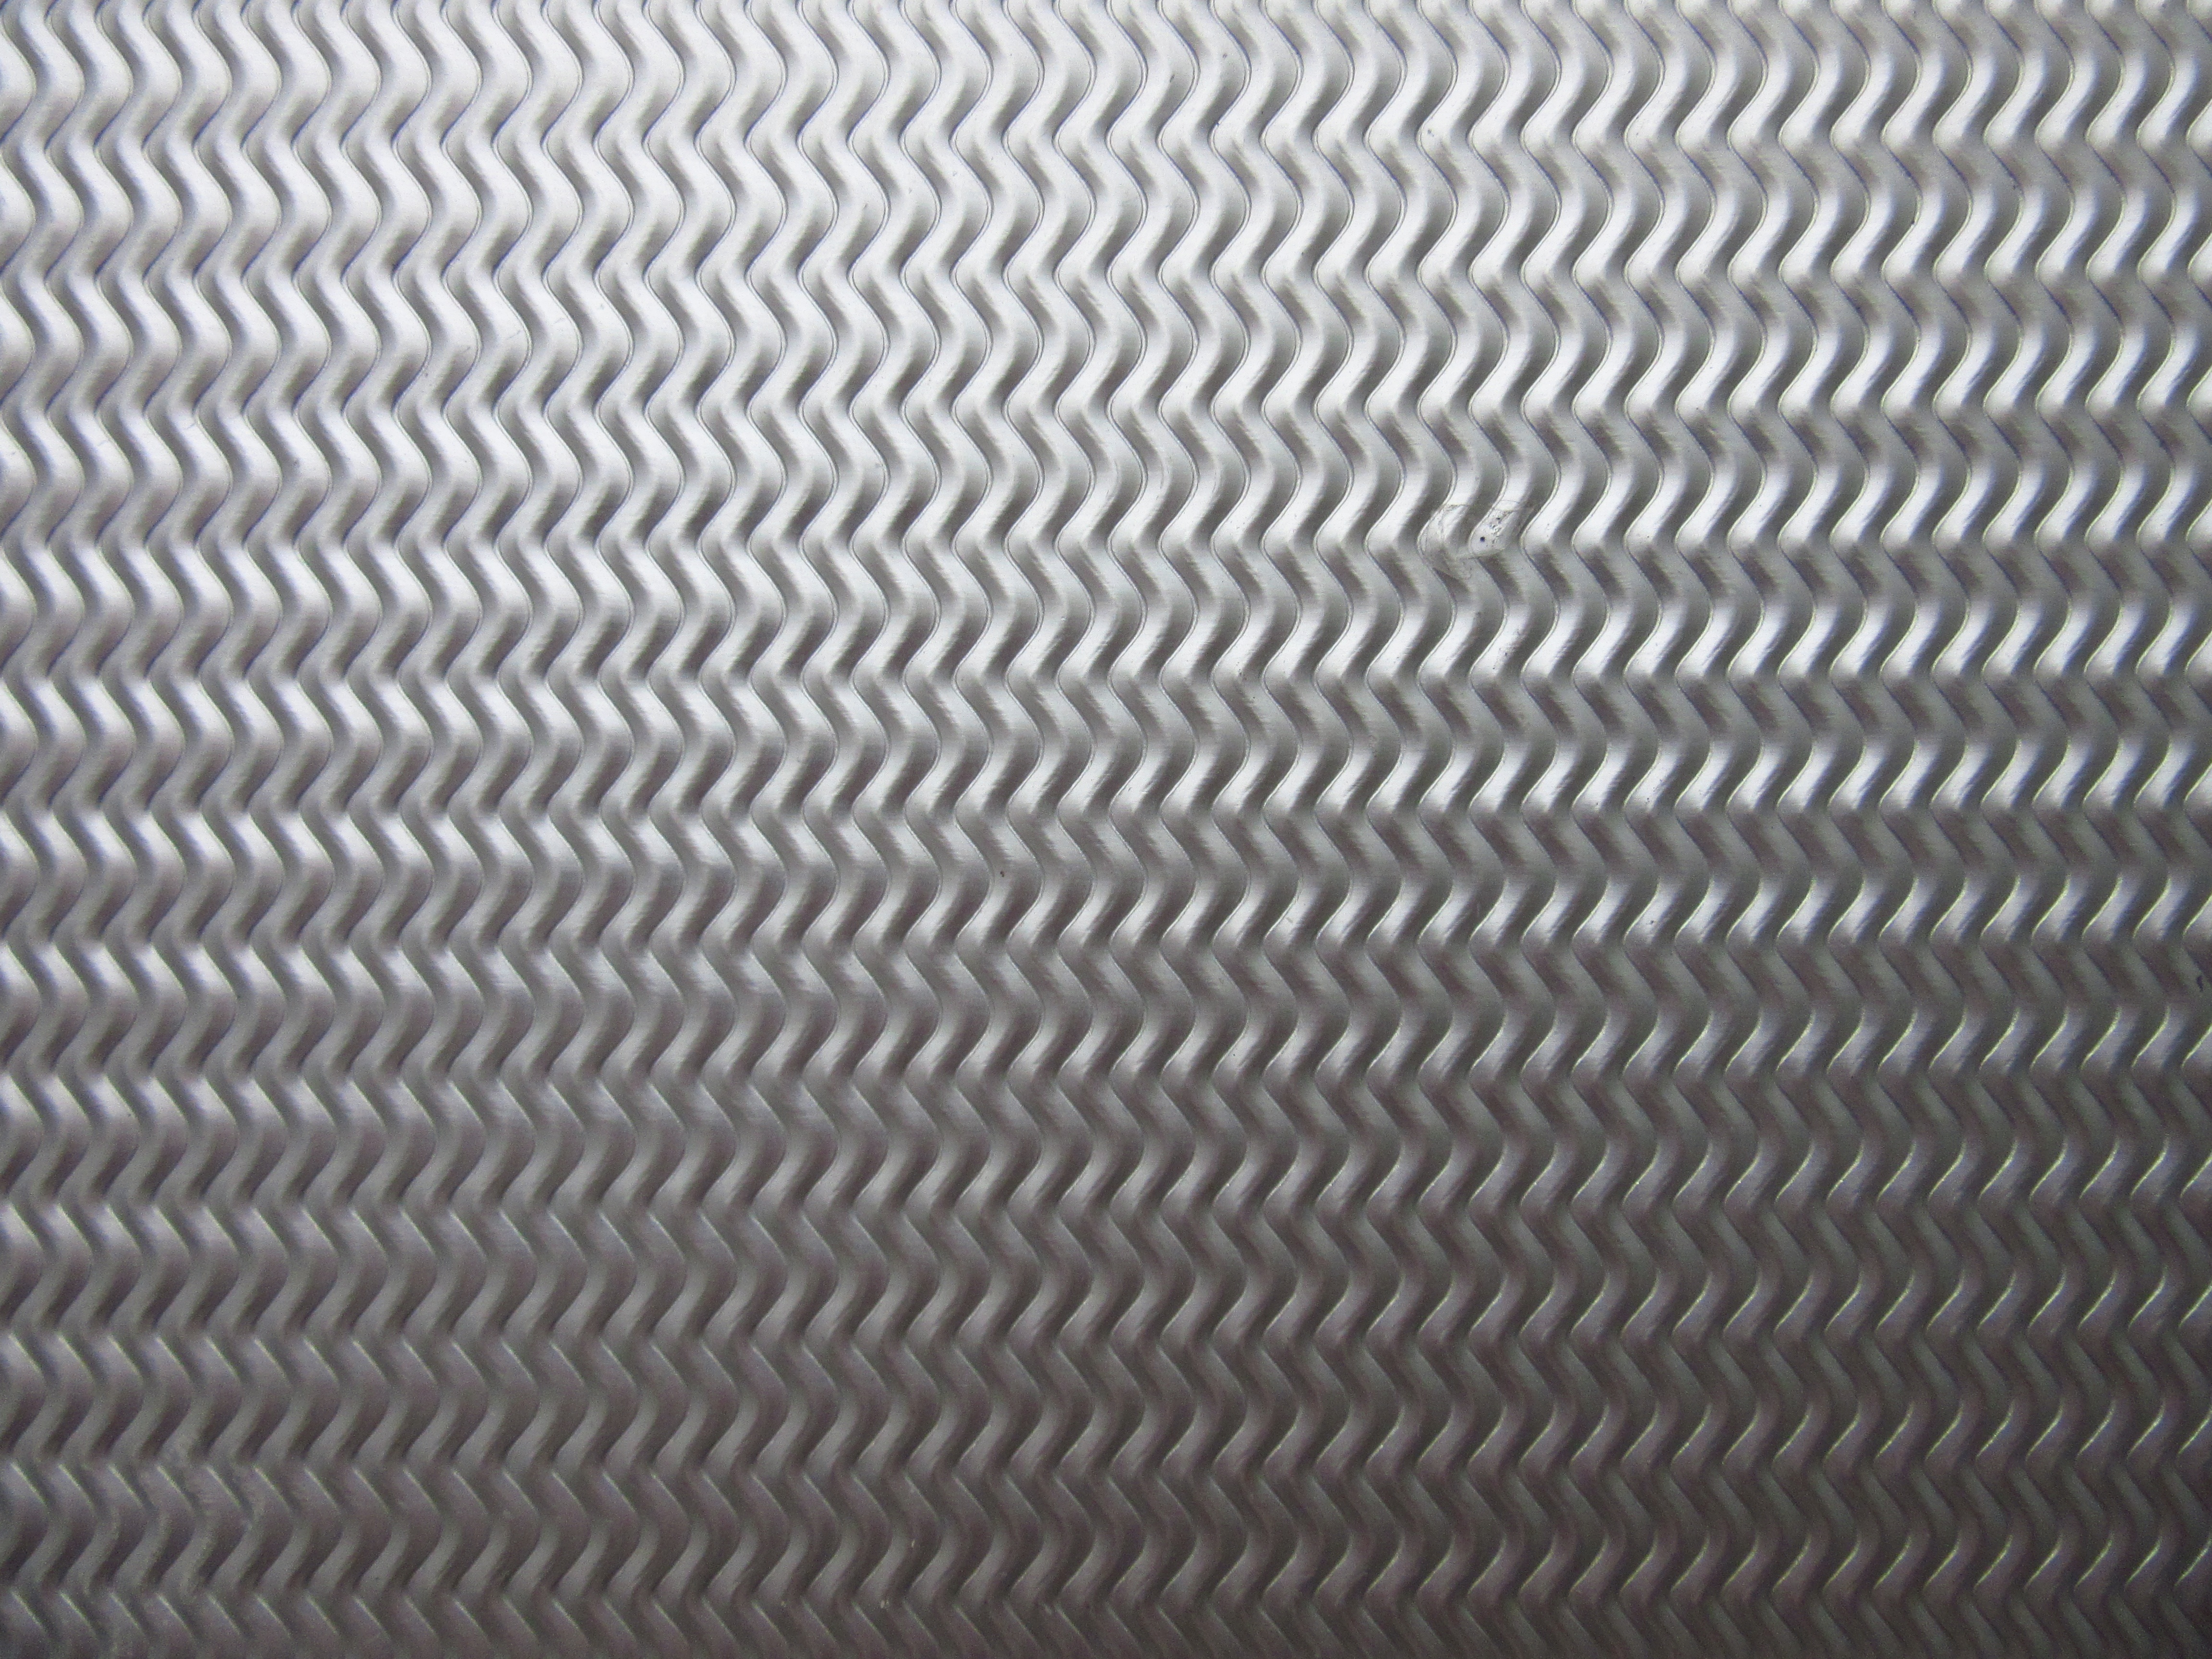
structure, texture, floor, pattern, line, metal, material, sheet, textile, background, net, rip, mesh, shiny, flooring, chain link fencing, embossed